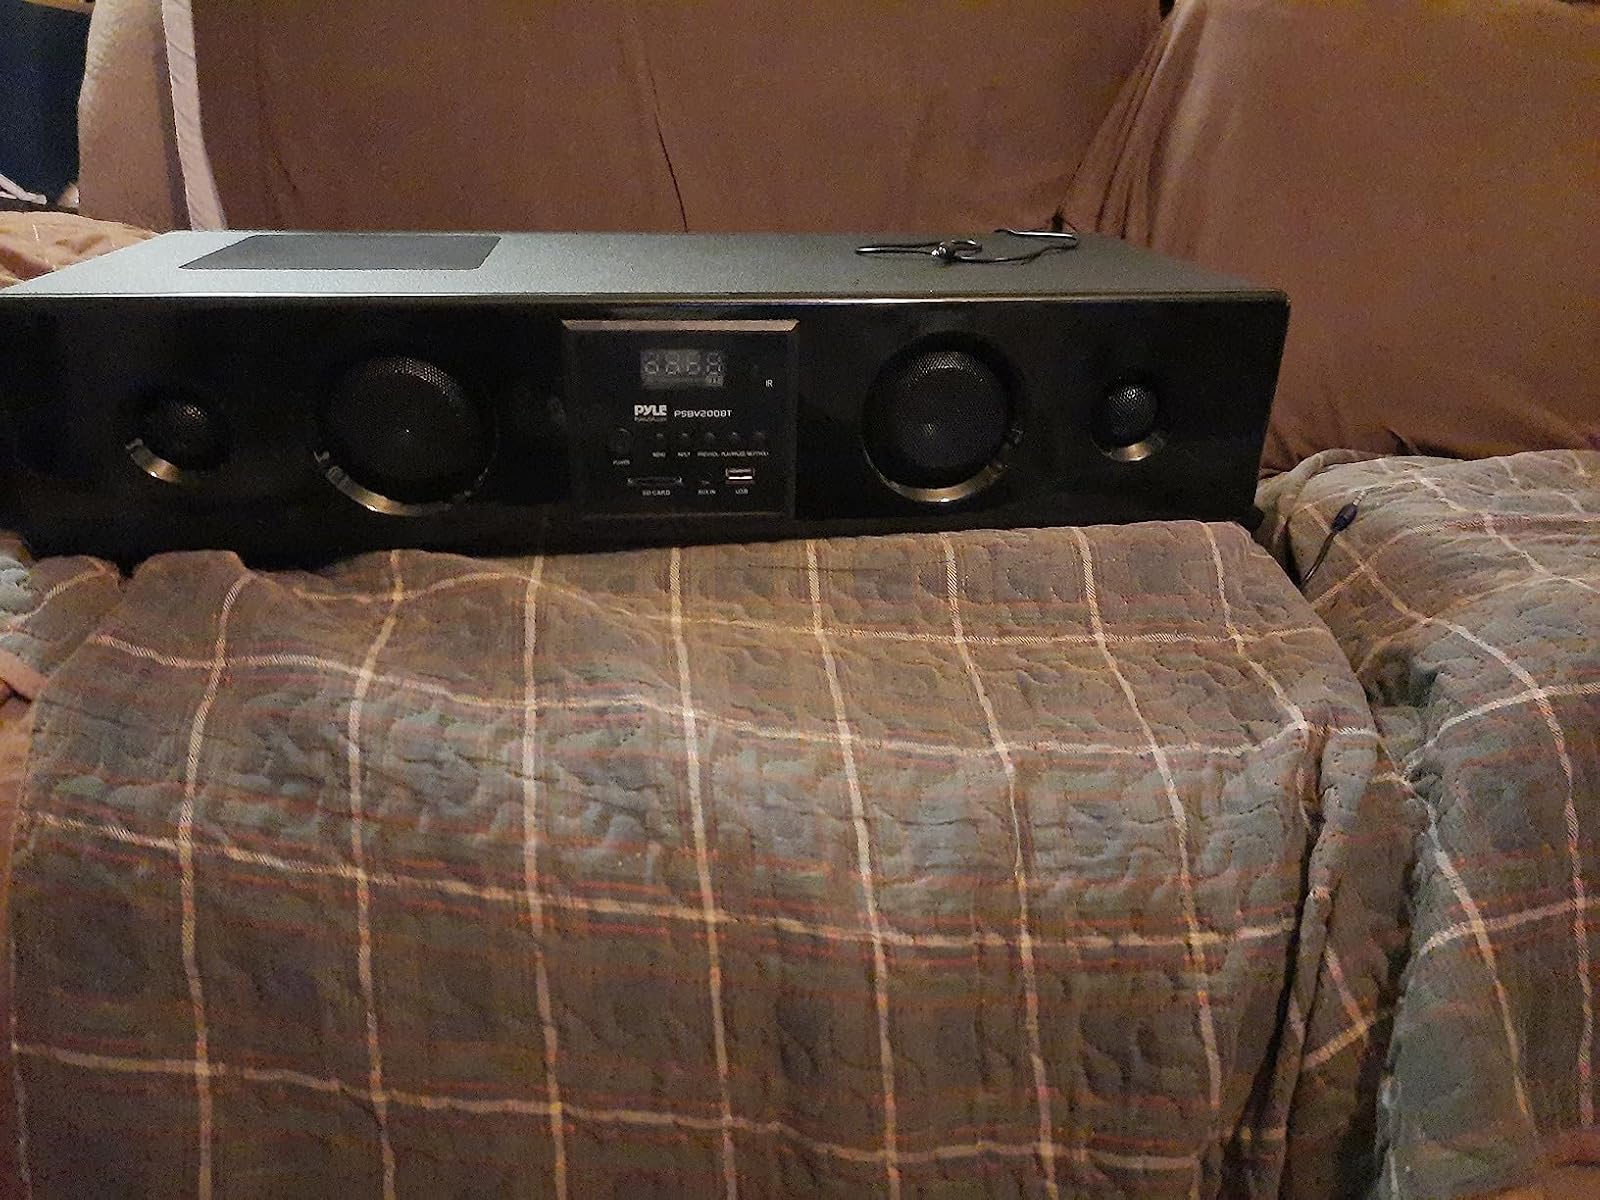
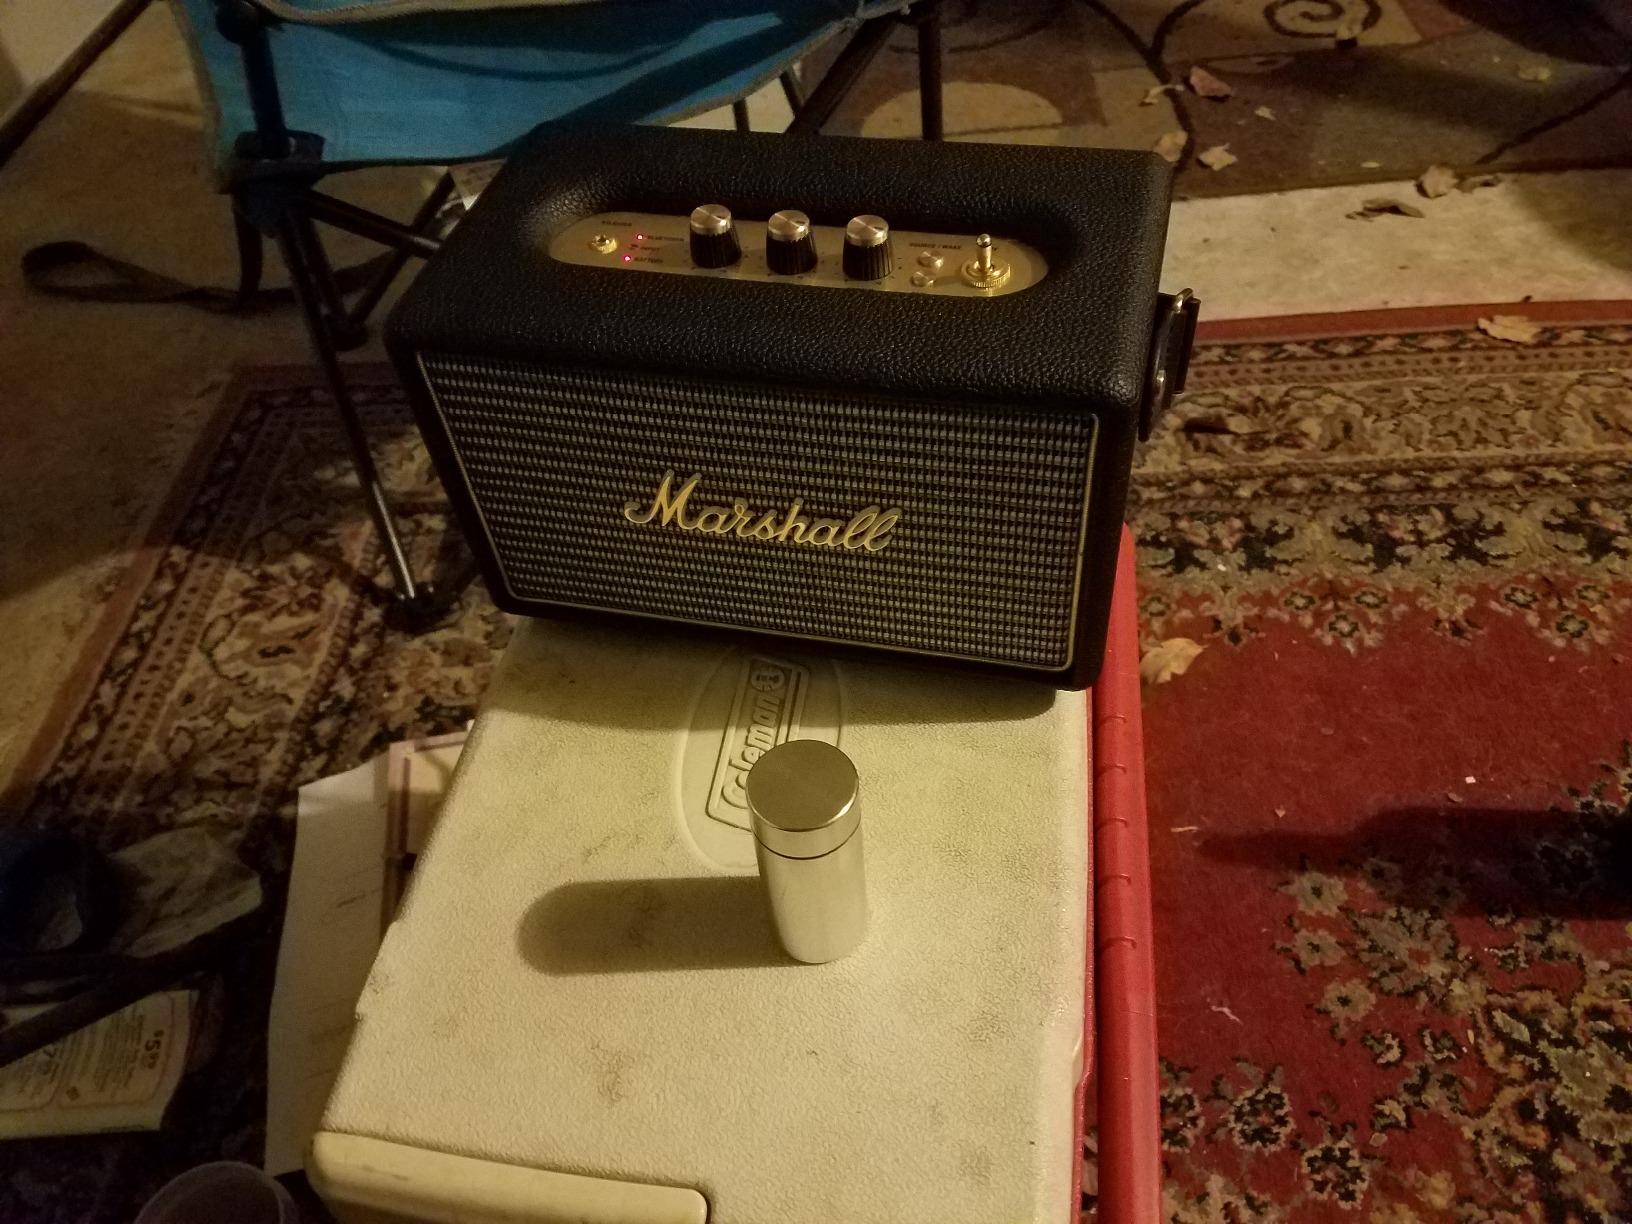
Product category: speaker
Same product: no